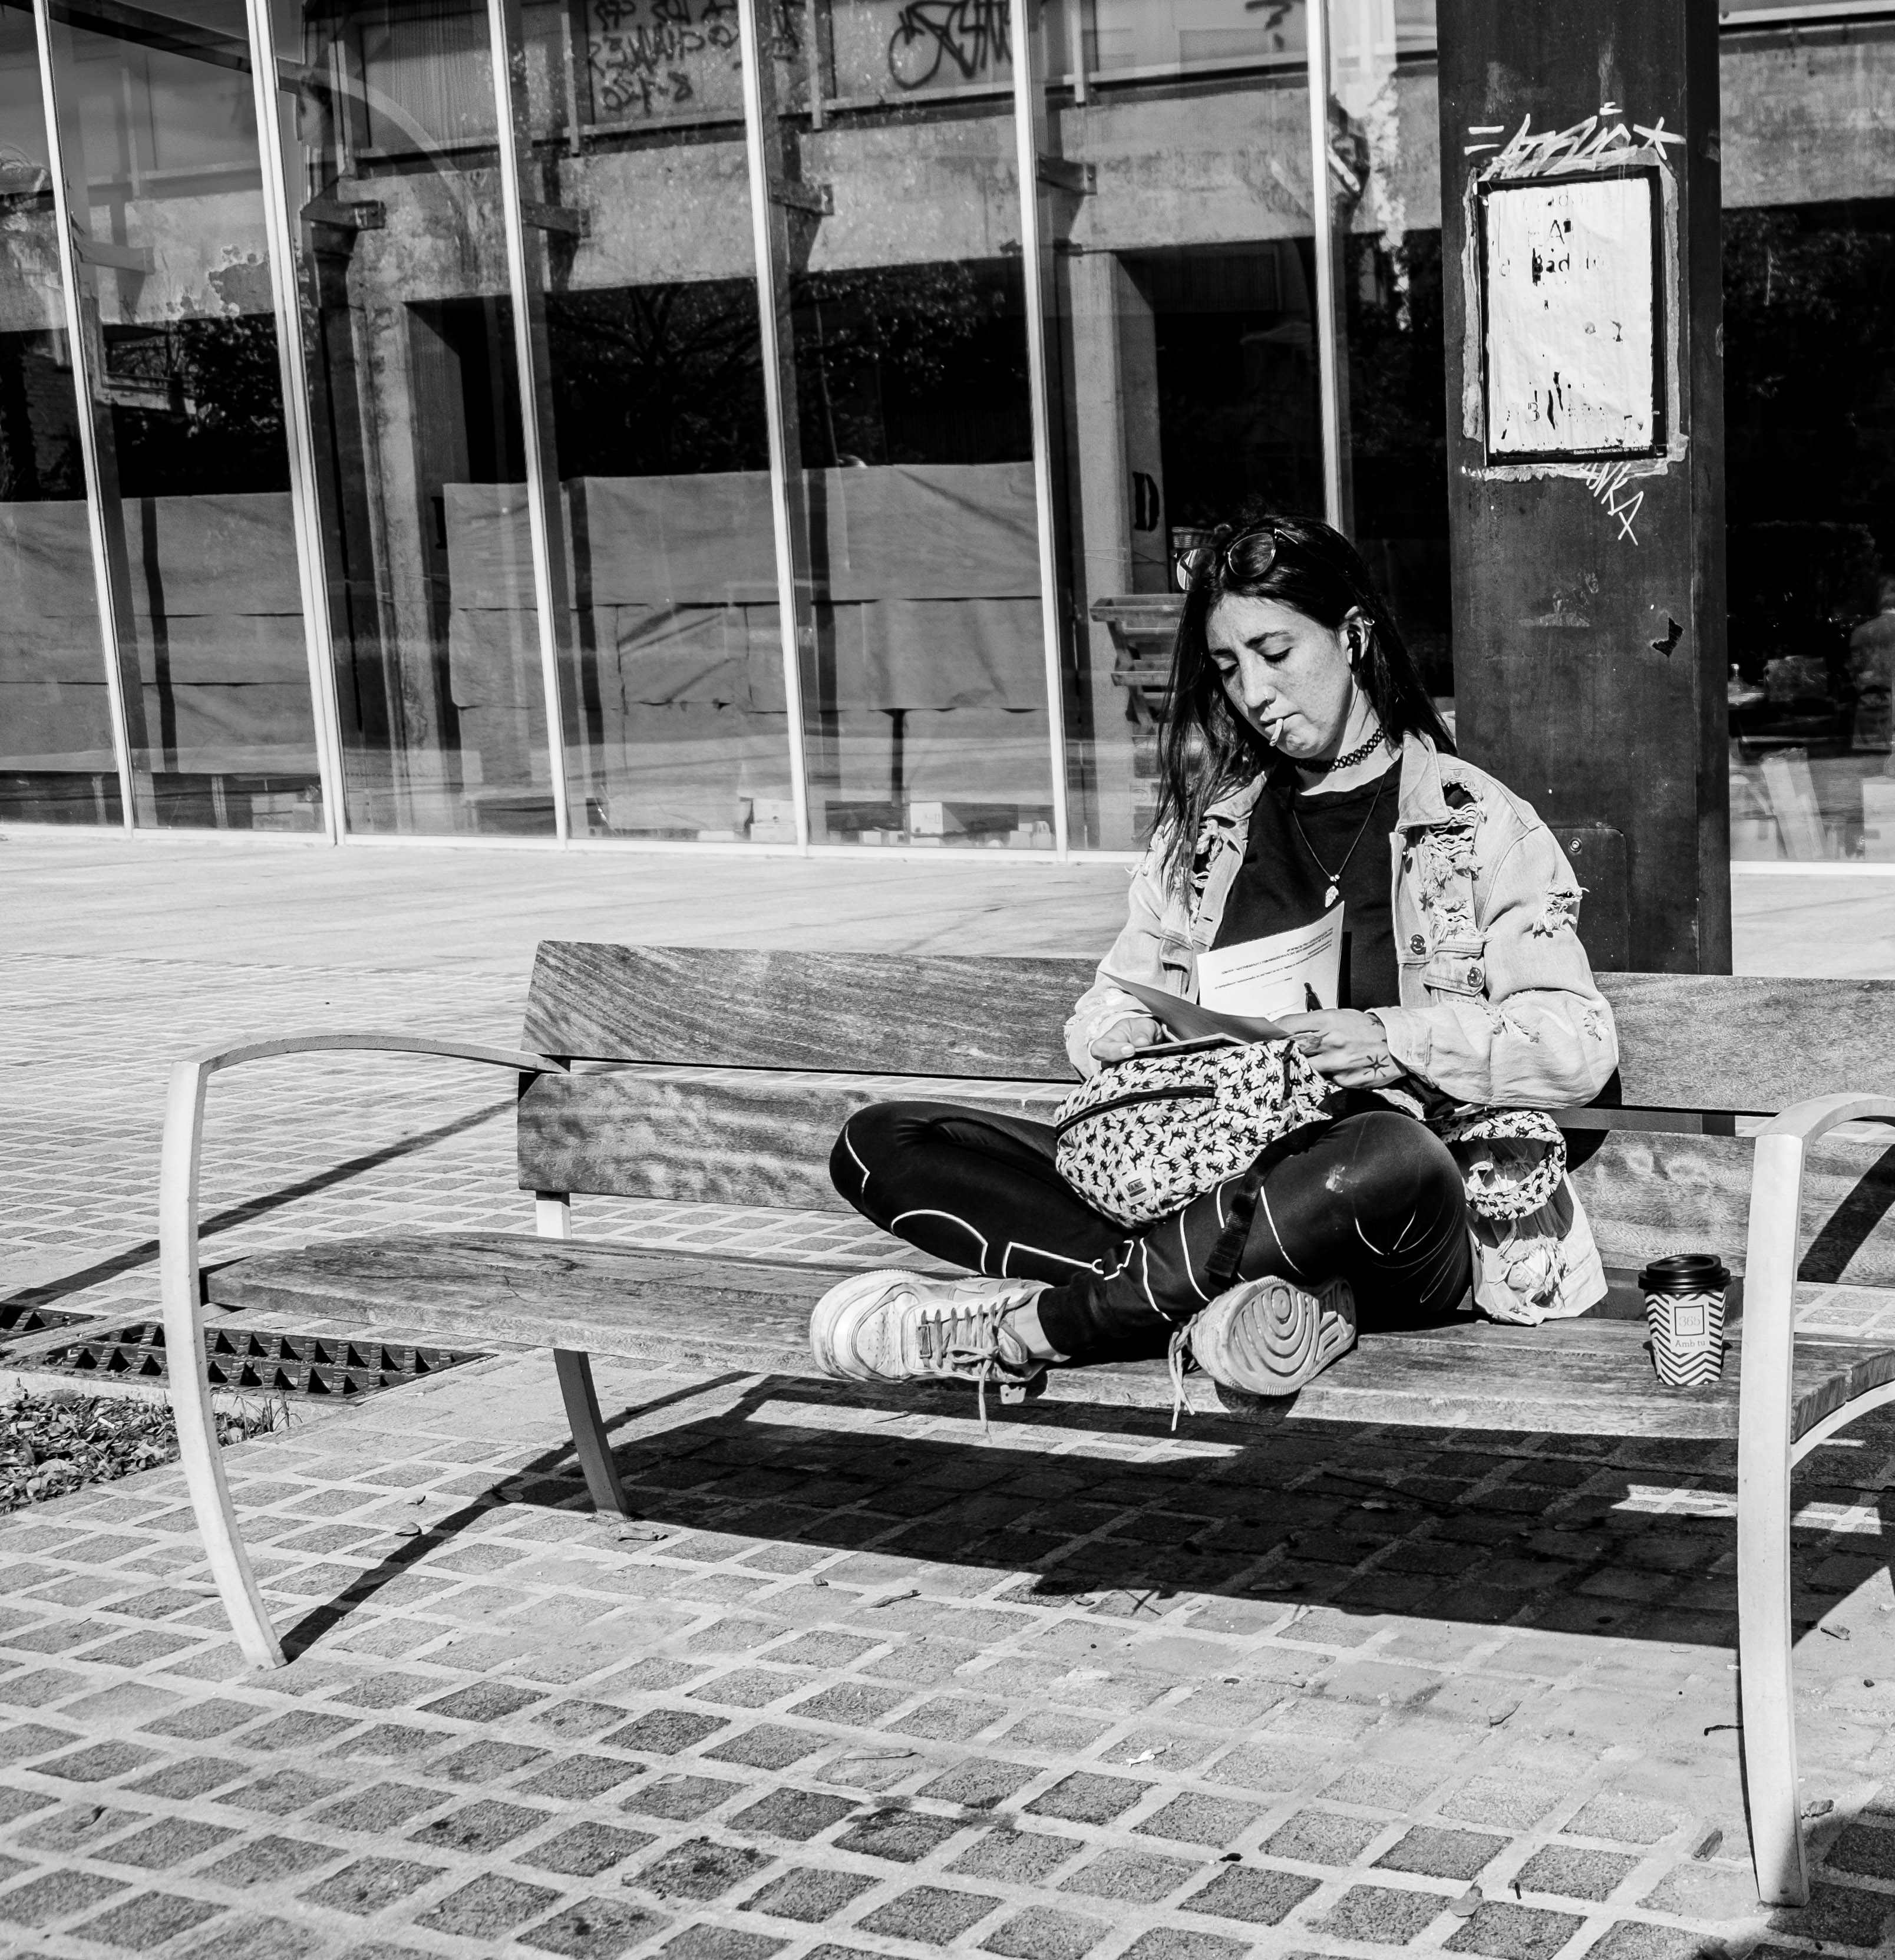
natural, black, black and white, road surface, style, street fashion, sidewalk, Tints and shades, road, city, monochrome photography, monochrome, human leg, leisure, hat, sunglasses, sitting, street, pedestrian, flooring, musician, shadow, stock photography, child, cobblestone, street performance, Luggage and bags, music, grass